David Landsborough III

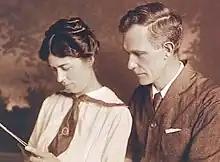
Marriage of David Landsborough III and Marjorie Learner

On 12 November 1912 Landsborough married Marjorie Learner (1884–1985), another missionary serving in Taiwan. On 16 December 1914 Marjorie Learner gave birth to their son, David Landsborough IV (1914–2010). Their daughter Jean Landsborough (1918–1988) was born in England on 18 November 1918. The Landsboroughs raised their children in Taiwan and the two grew up speaking Taiwanese.